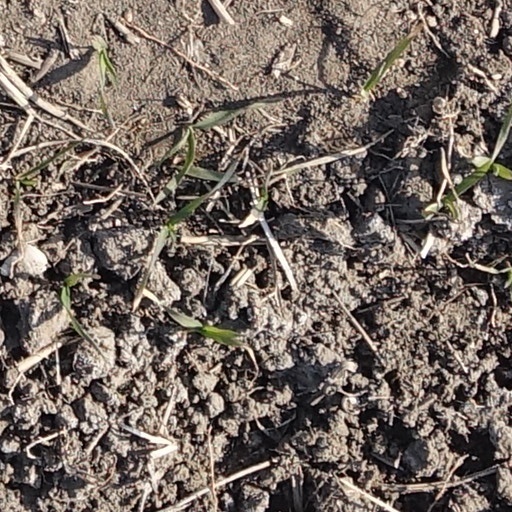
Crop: wheat